Putnam, Bell & Russell

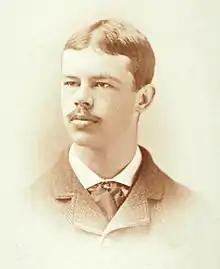
William Lowell Putnam (here ca. 1880–1890) led Putnam, Bell & Russell to its height

Putnam, Bell & Russell law offices began as the law office of William Whiting (1838-1845), followed by Whiting & Russell (1845-1873). In 1873, the firm reforged as Russell & Putnam (1873-1896), when George Putnam II (1834-1912), a member of the elite Boston Brahmins family Putnam, joined William Russell.